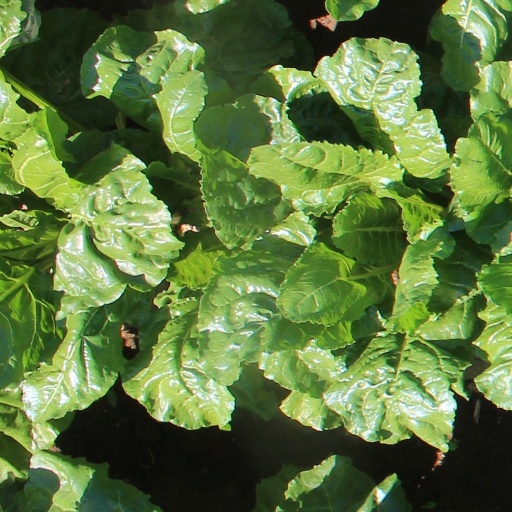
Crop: sugar beet